CE Arenys de Munt

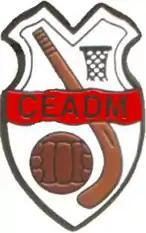
Old crest of the club.

CE Arenys de Munt is best known for its rink hockey section, established in 1960. The men's team played in the top category through the 1970s, and in 1977 it reached the Cup Winners' Cup's final, lost to AD Oeiras. The women's team surpassed it from the 1990s, winning two national championships in 1999 and 2004 and reaching the European League's final, lost to Gijón HC. The club was finally relegated from the OK Liga in 2012 and dissolved in 2016.